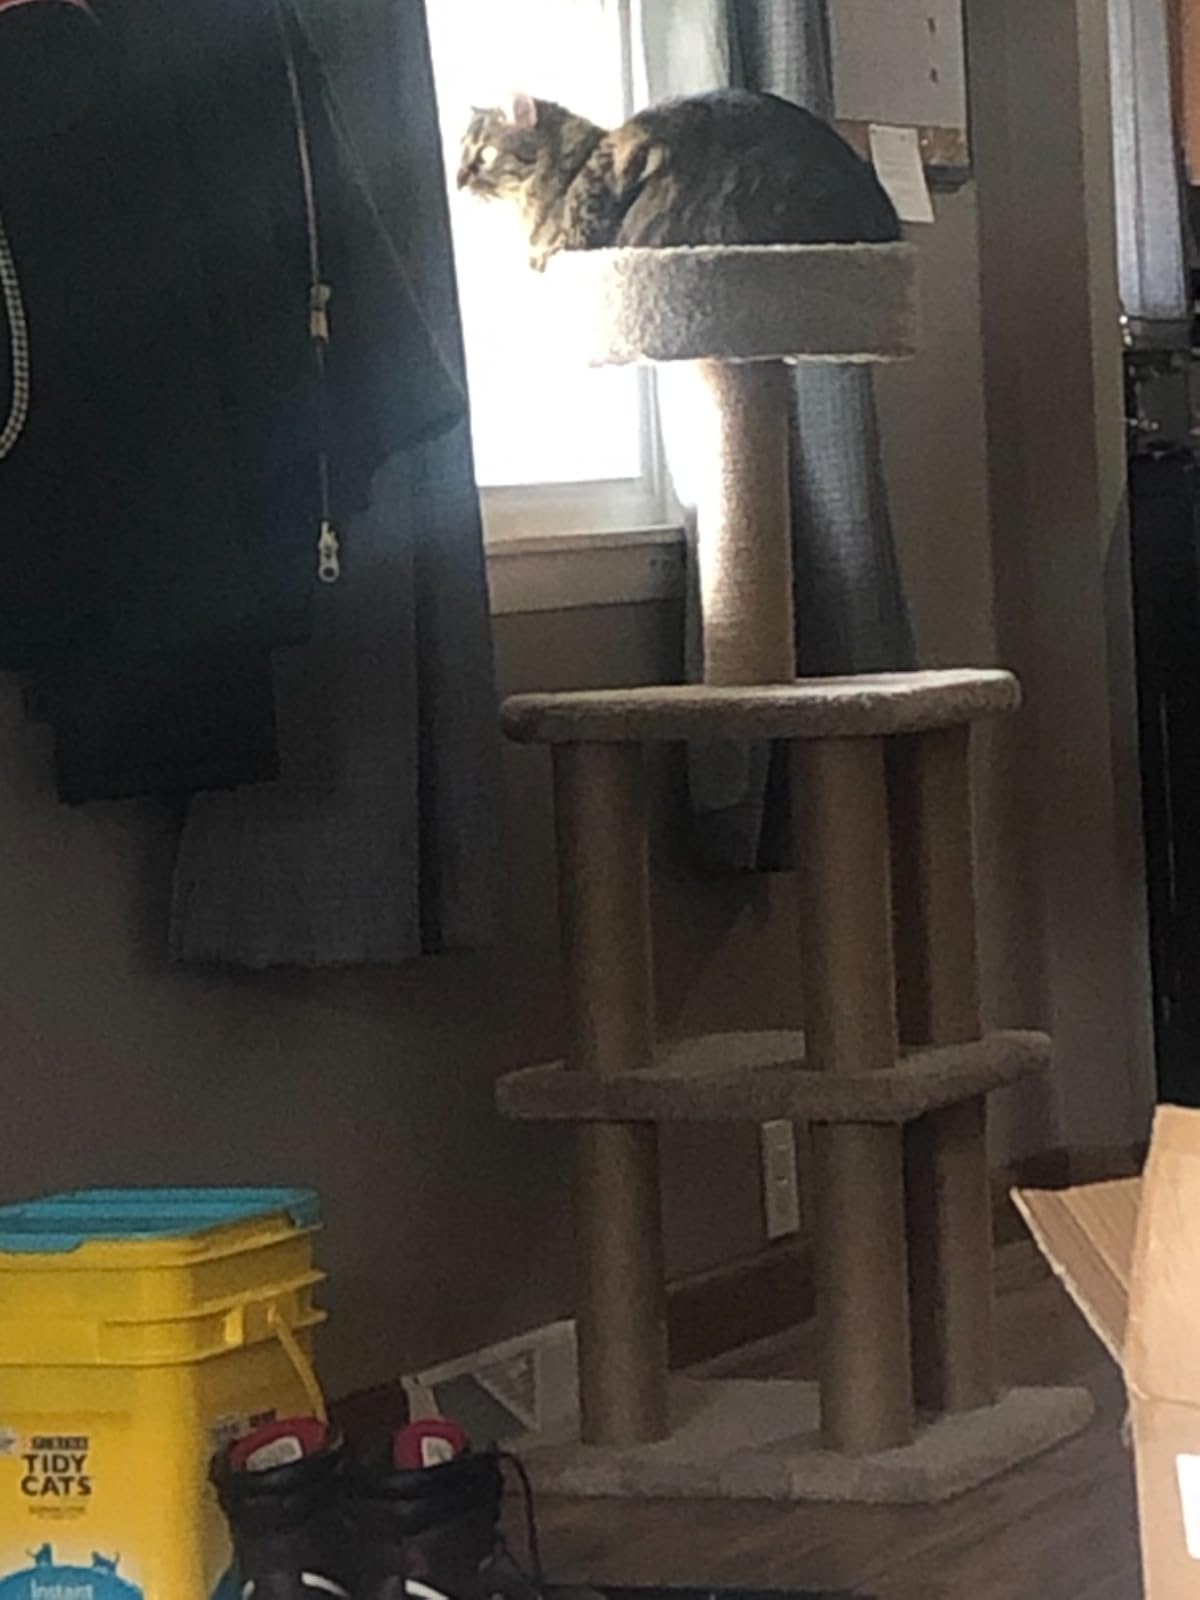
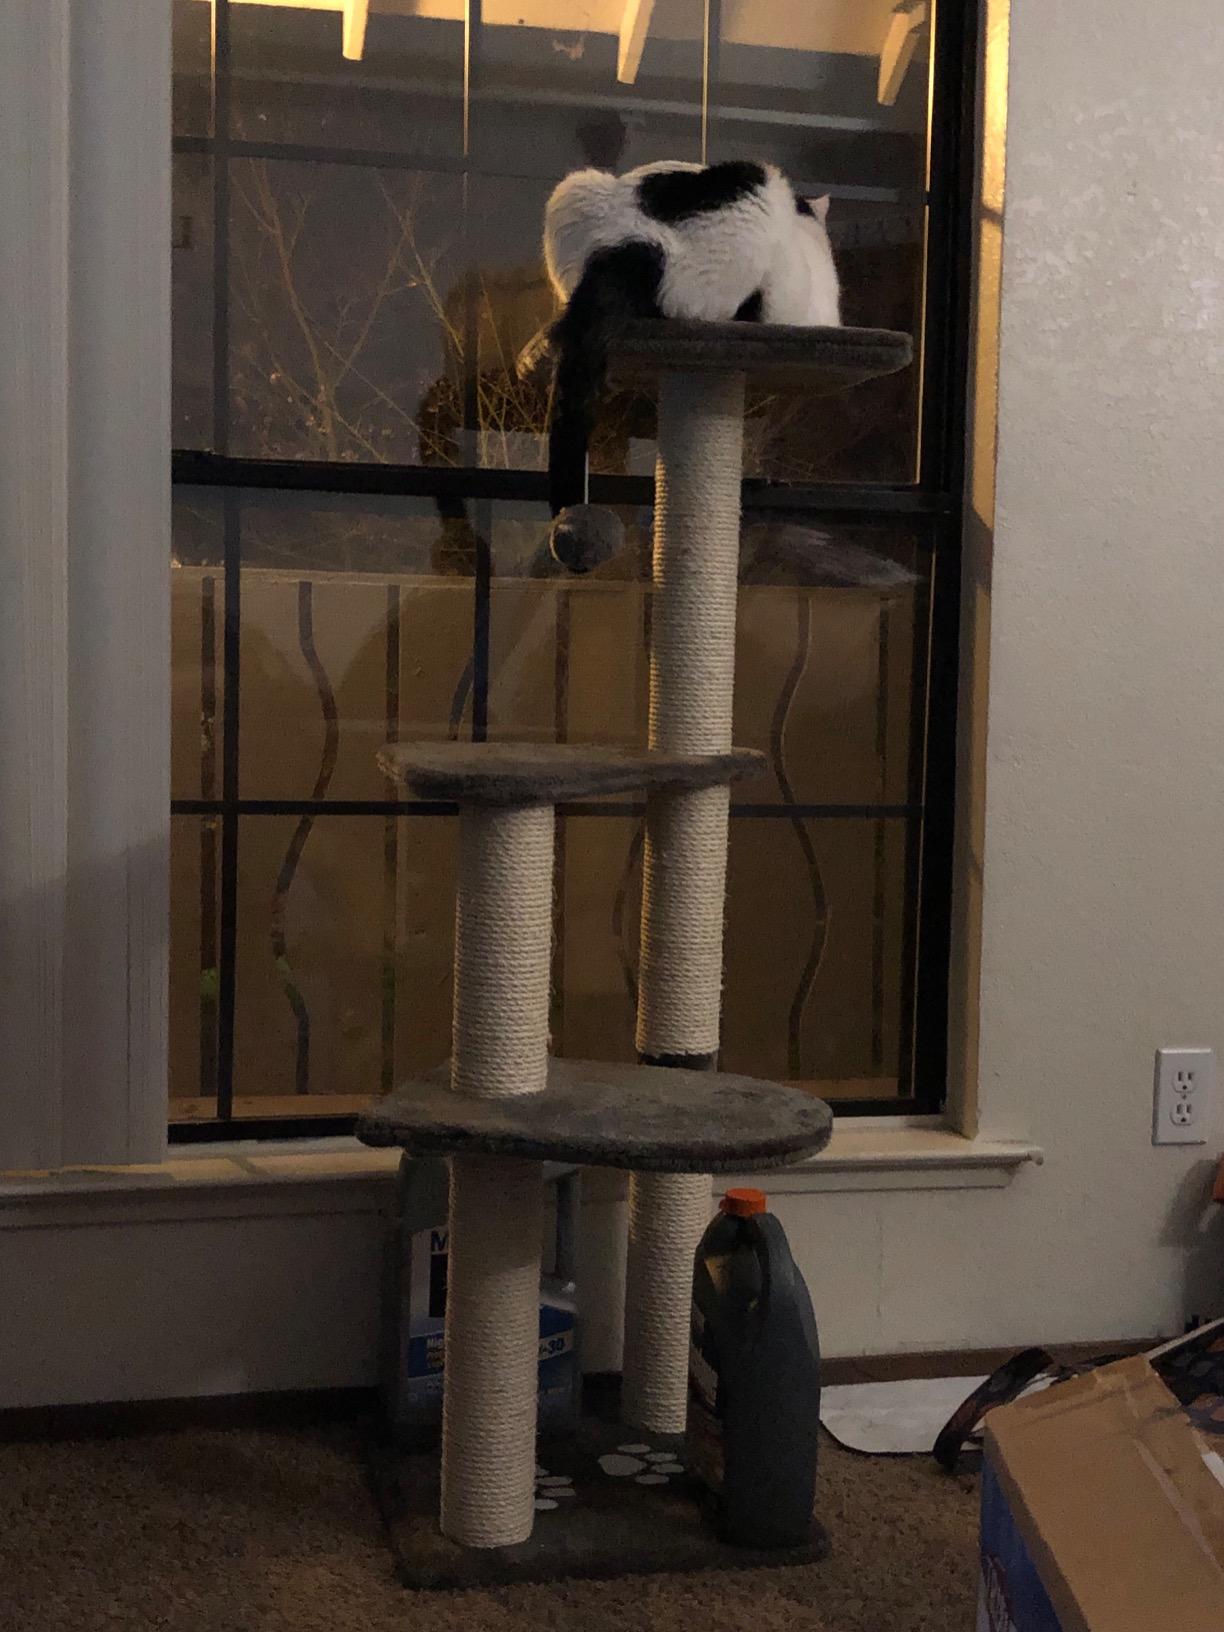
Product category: items_cat tree
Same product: no